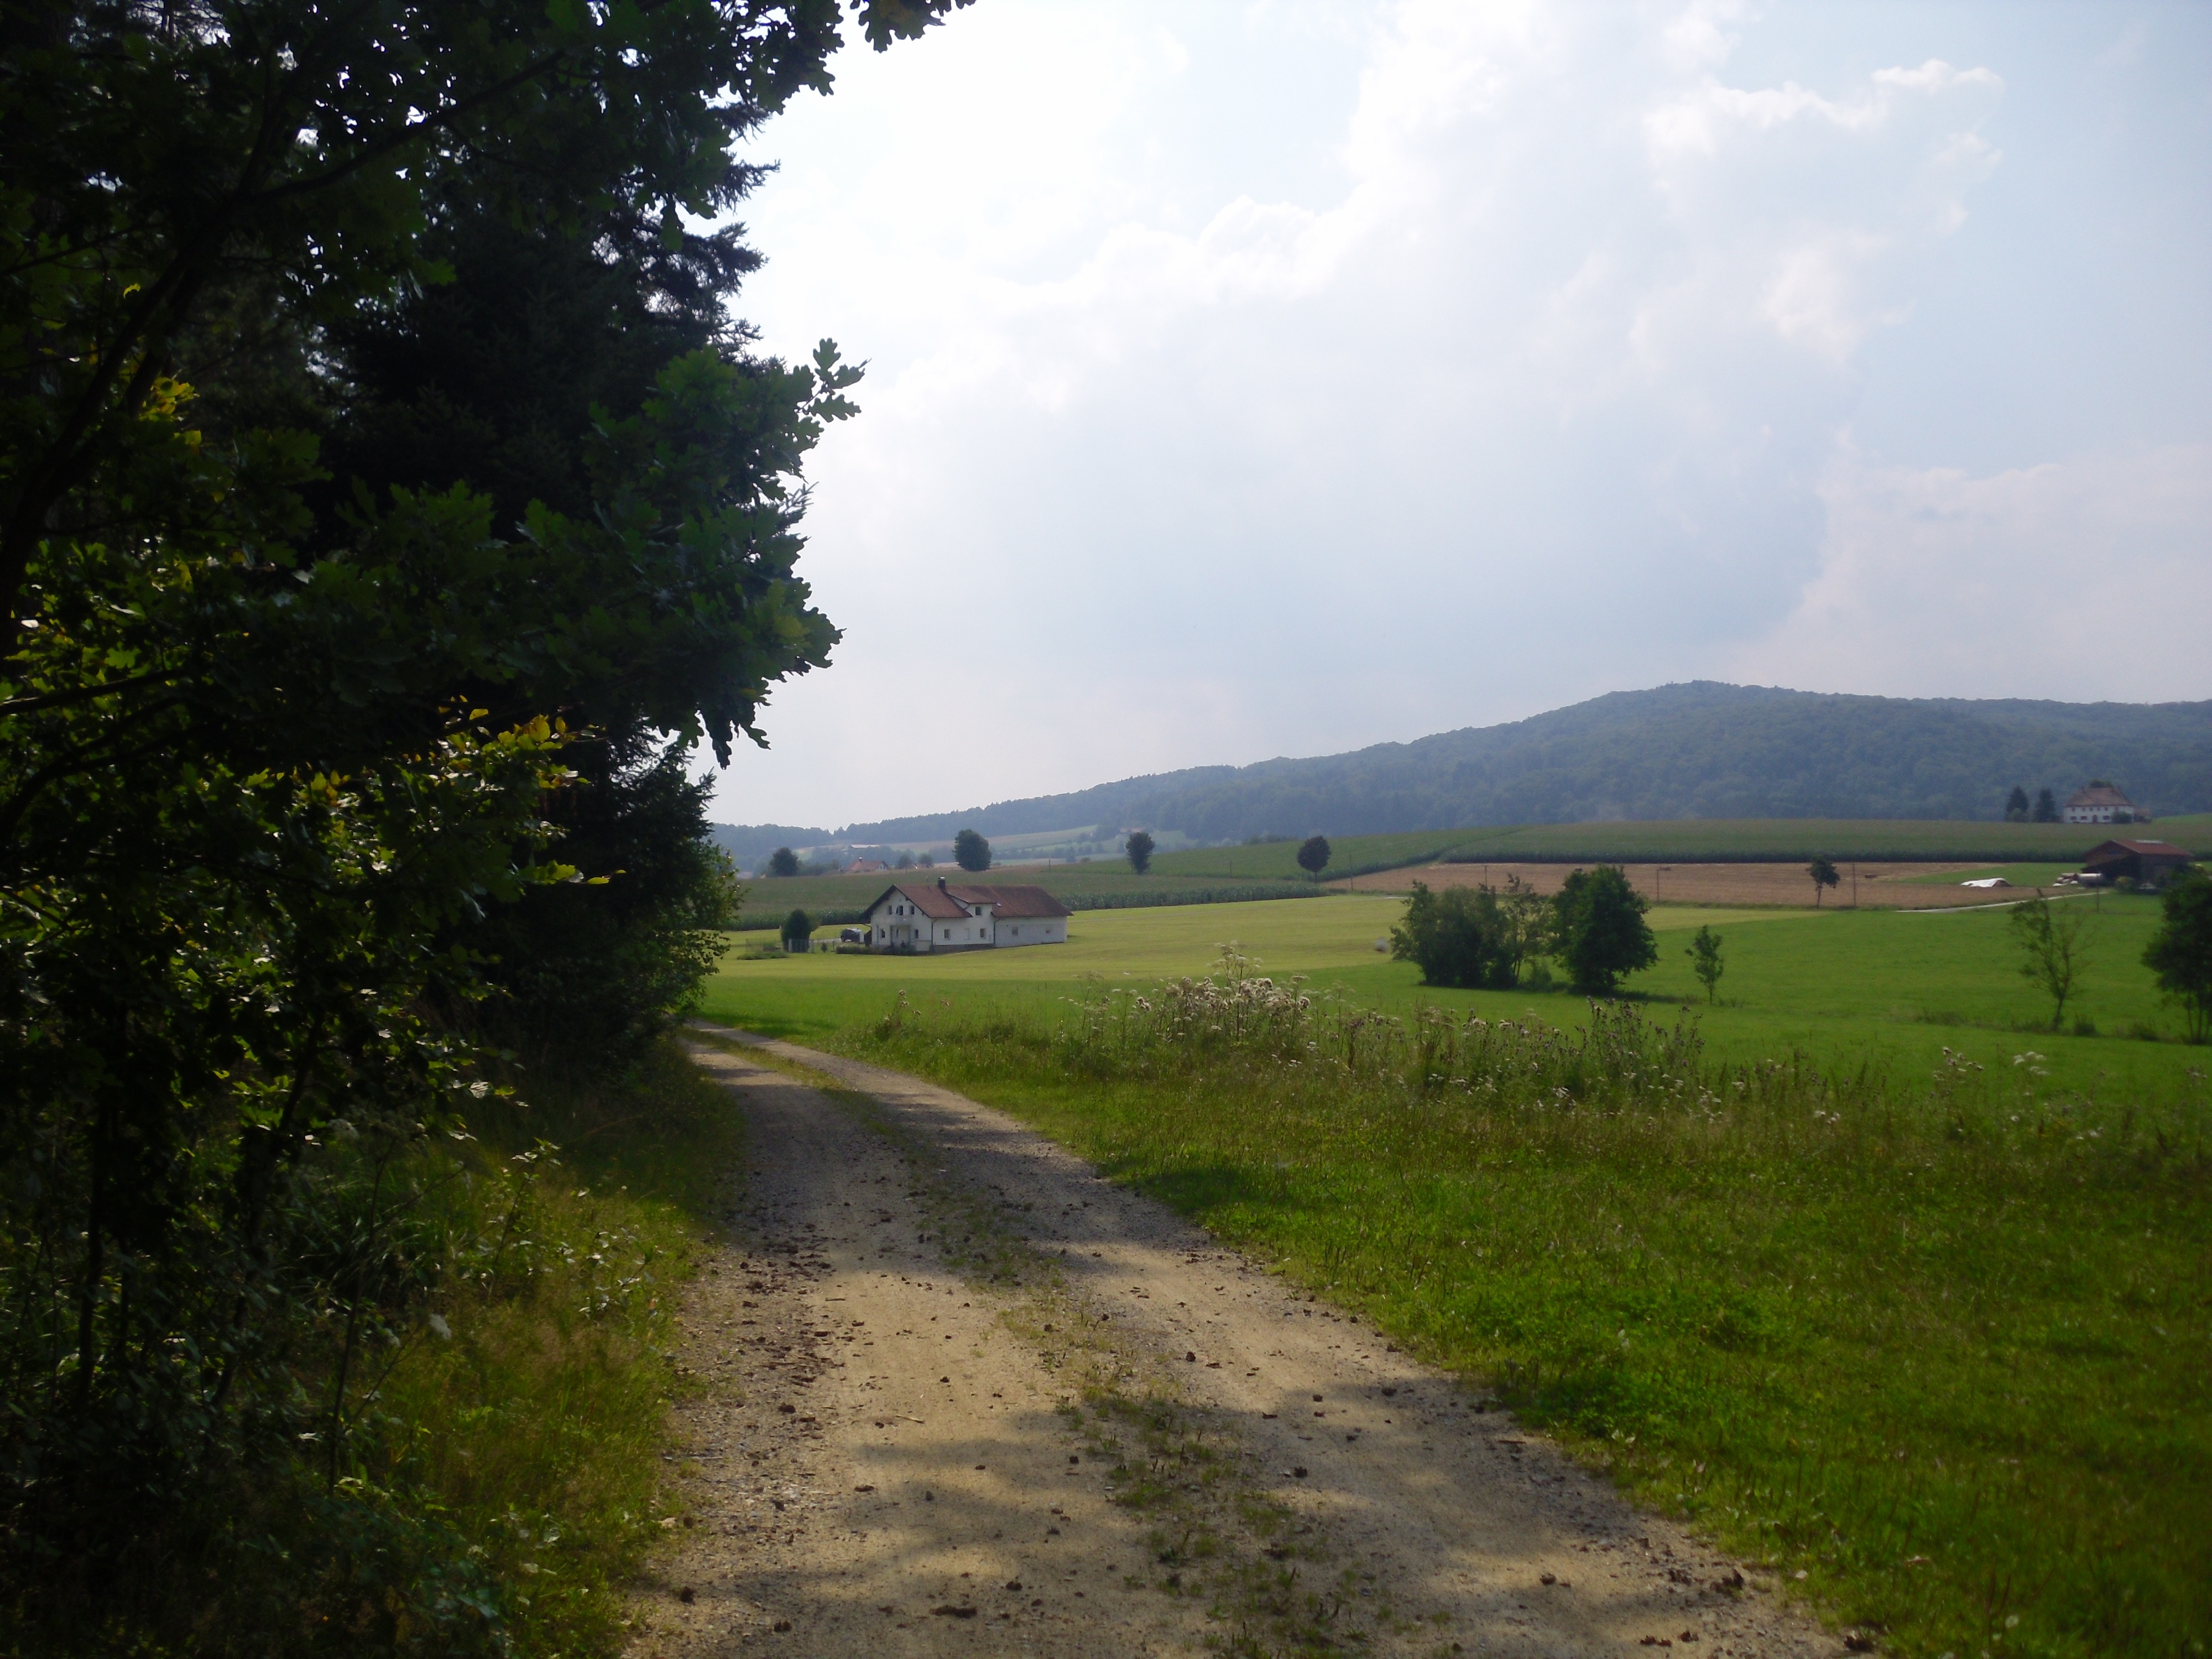
landscape, grass, mountain, road, field, farm, meadow, hill, waterway, bavaria, rural area, reported